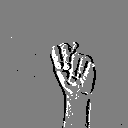
ASL letter: n